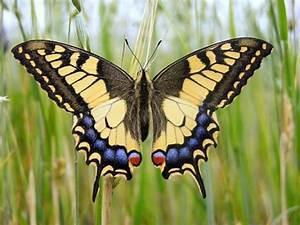
butterfly